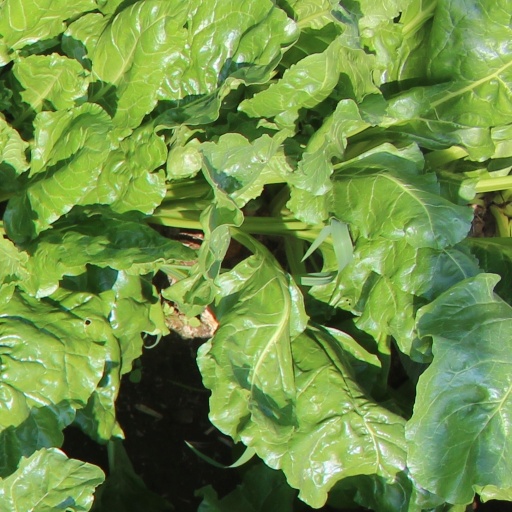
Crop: sugar beet